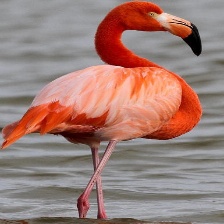
Species: AMERICAN FLAMINGO
Scientific name: PHOENICOPTERUS RUBER